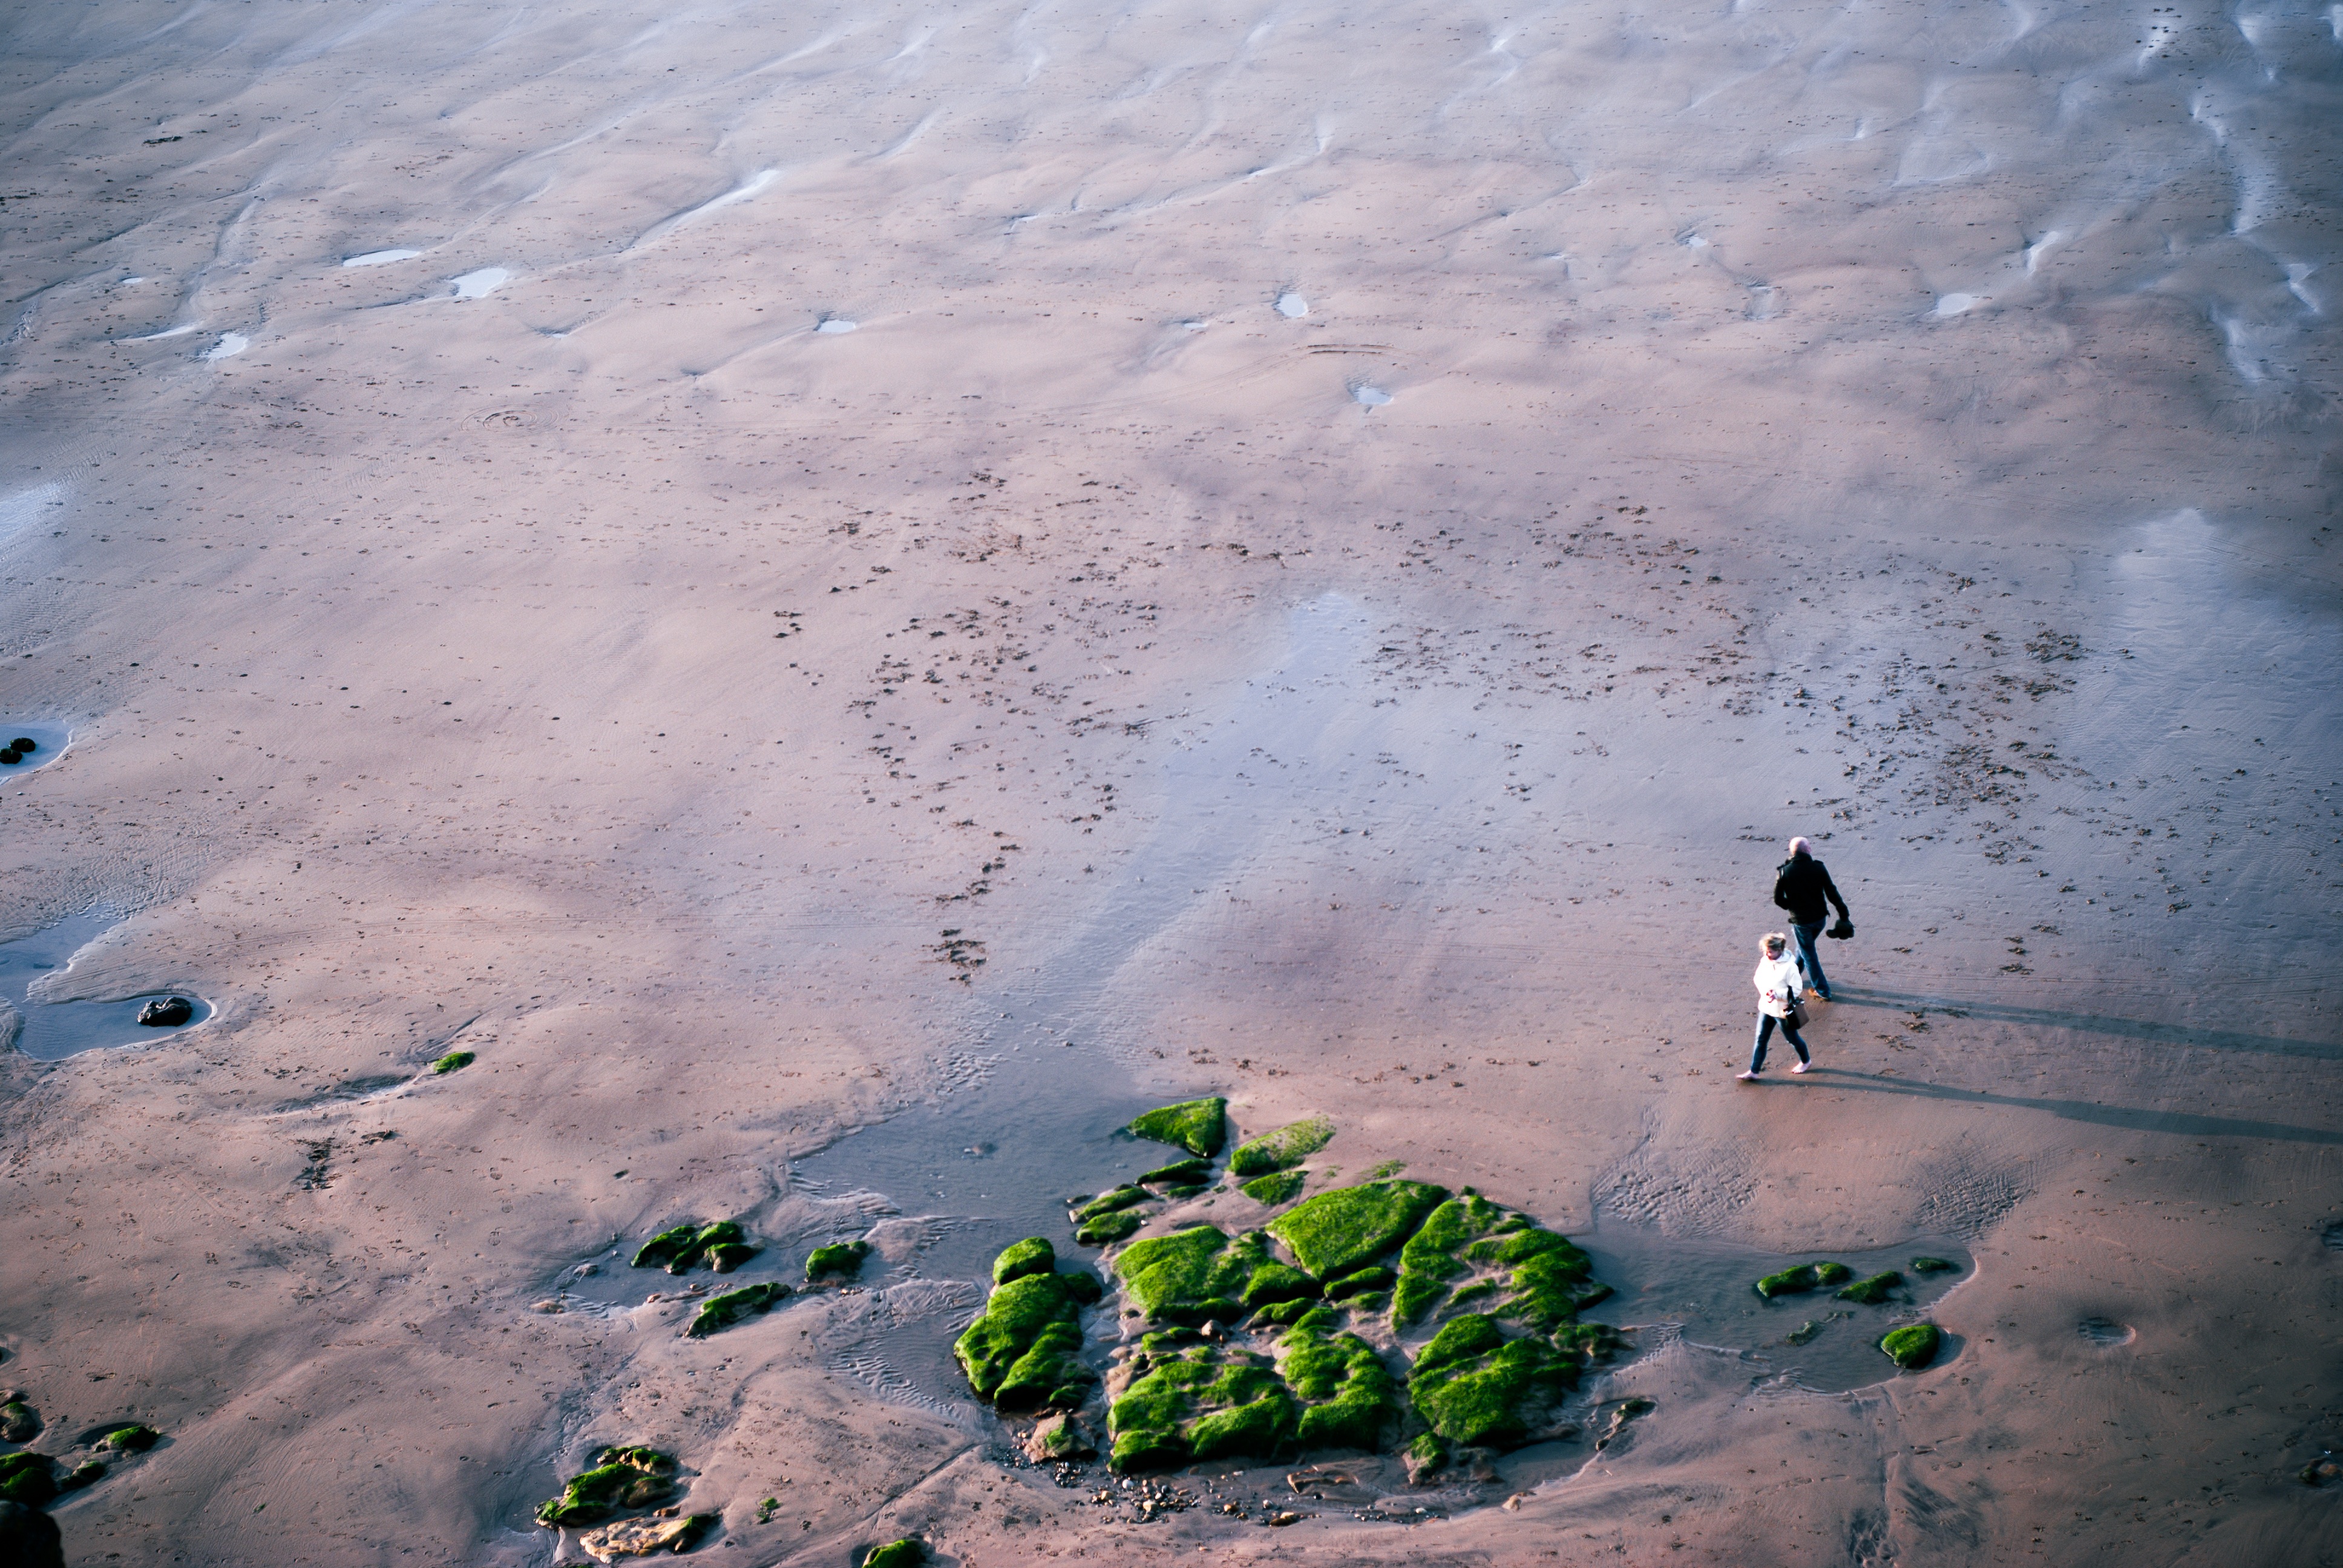
beach, sea, coast, water, ocean, cloud, people, wave, reflection, weather, terrain, geology, vista, view from above, whitby, aerial photography, atmosphere of earth, geological phenomenon